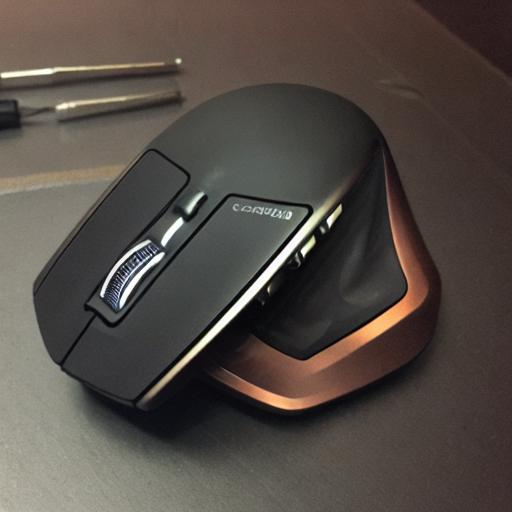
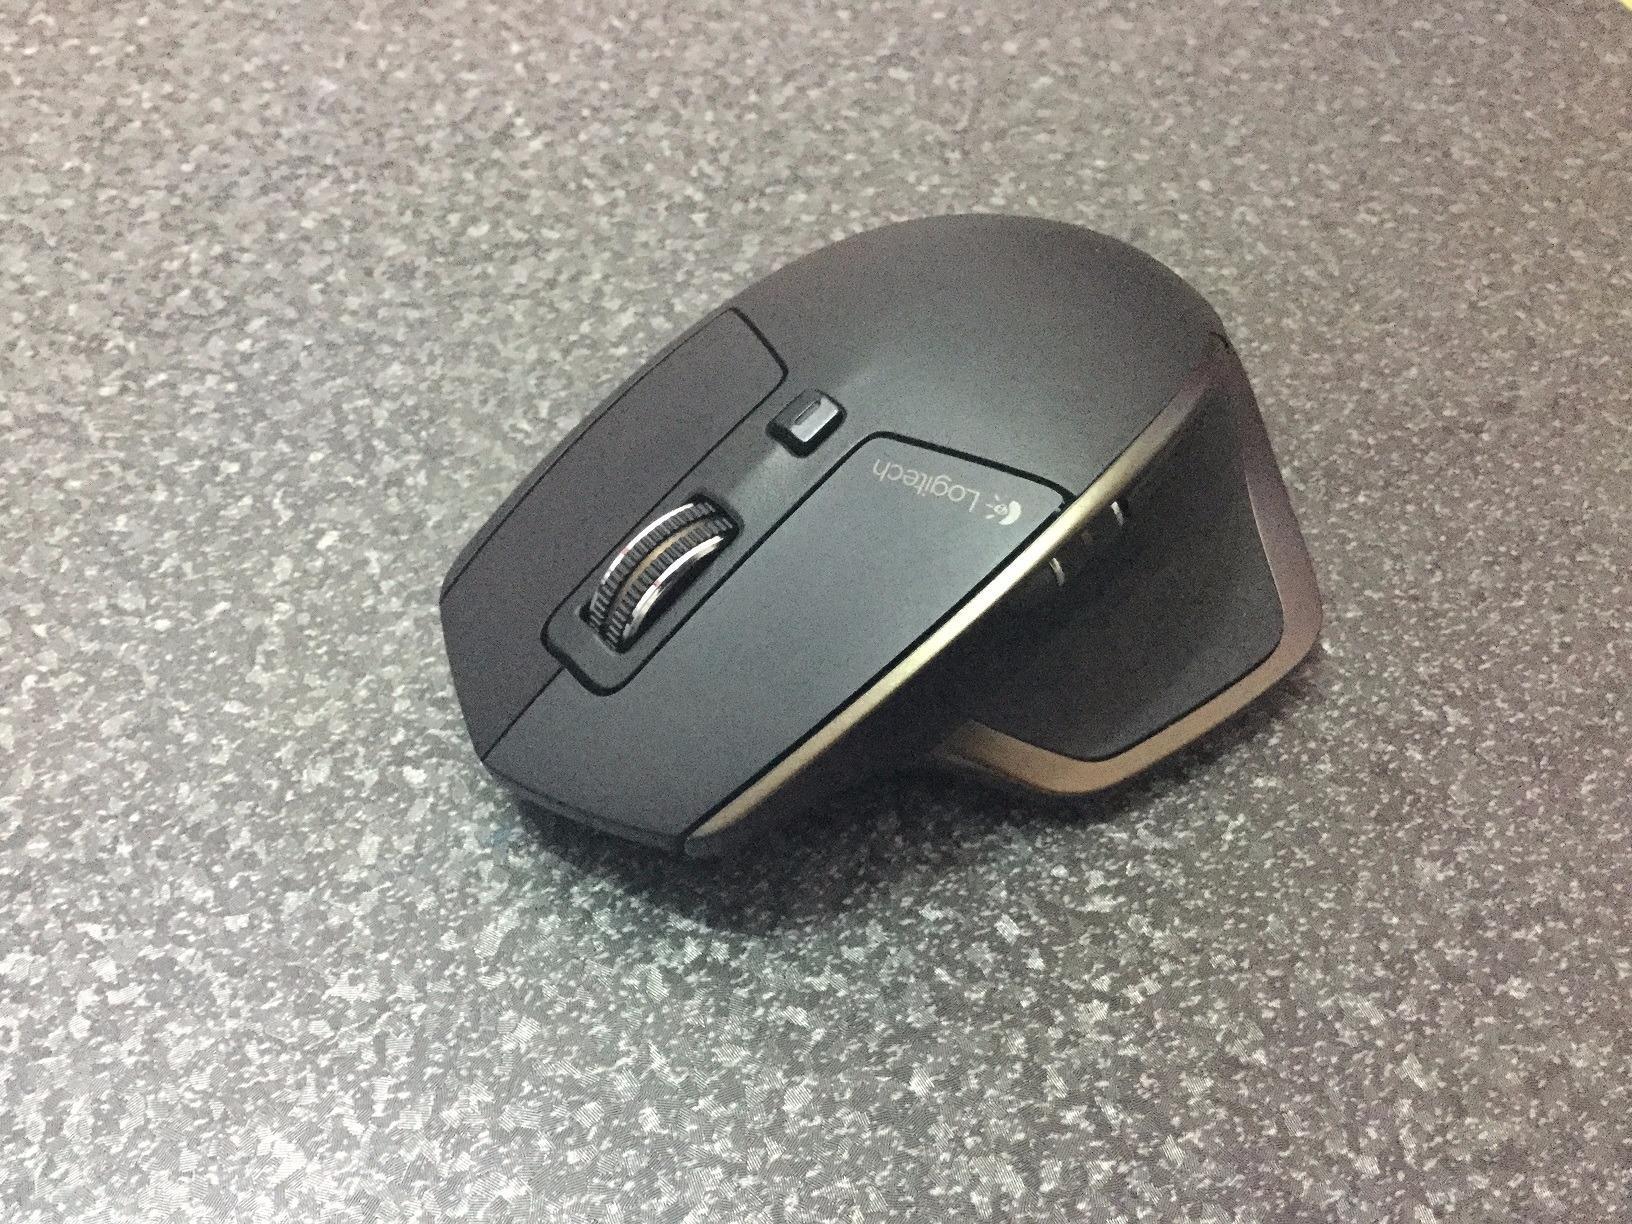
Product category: mouse
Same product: no